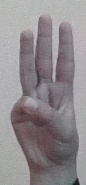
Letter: thaa